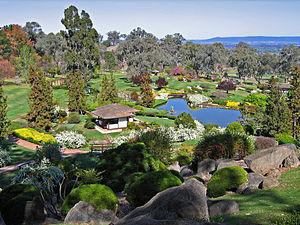
L’évasion de Cowra est l'une des plus grandes évasions de prisonniers de guerre répertoriées.
Cowra est une ville du centre de la Nouvelle-Galles du Sud en Australie.